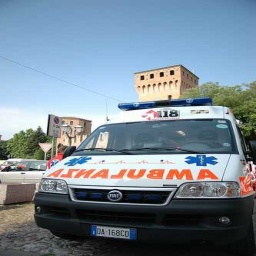
Label: ambulance